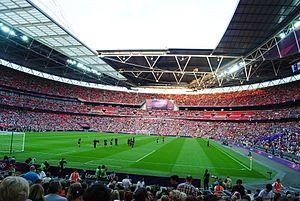
L'équipe du Japon féminine de football, ou Nadeshiko Japan, est l'équipe nationale qui représente le Japon dans les compétitions majeures de football féminin : la Coupe du monde de football féminin, les Jeux olympiques d'été, la Coupe féminine d'Asie et l'Algarve Cup. La sélection féminine japonaise est sous l'égide de Nihon soccer kyôkai.